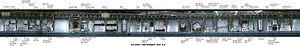
L'unité à instruments de la fusée Saturn V, ou en anglais « Saturn V instrument unit », souvent abrégé en « IU » dans les revues techniques ou spécialisées, était une structure en anneau installée au sommet du troisième étage de la fusée Saturn V et du deuxième étage — également un S-IVB — de la fusée Saturn IB. Elle était installée juste en-dessous des panneaux du SLA, désignation de l'adaptateur qui contenait et reliait le module lunaire au lanceur.